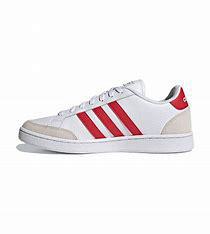
Brand: adidas
Model: neo Adidas NEO Grand Court